Western use of the swastika in the early 20th century

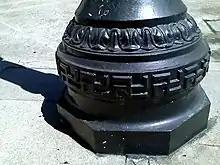

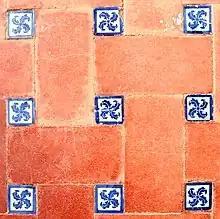
Noble floor of or José Relvas House, designed by Raul Lino da Silva

The "Ladies' Home Journal" sponsored a Girl's Club with swastika membership pins, swastika-decorated handkerchief and a magazine titled "The Swastika". Their version of the symbol was square with right facing arms. The club was formed at the beginning of the 20th century to encourage young women to sell magazine subscriptions.